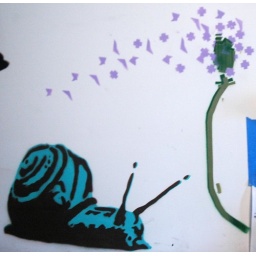
bruno_N_pixi plant sittin in a tree